List of humanitarian and service awards

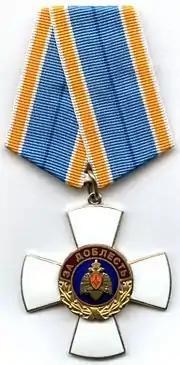
EMERCOM Cross for Valor

This list of humanitarian and service awards is an index to articles on notable awards given for humanitarianism and service in the sense of community service, public service or selfless service. The list is organized by region and country. Some of the awards are restricted to citizens or residents of one country or region, while others are not restricted.